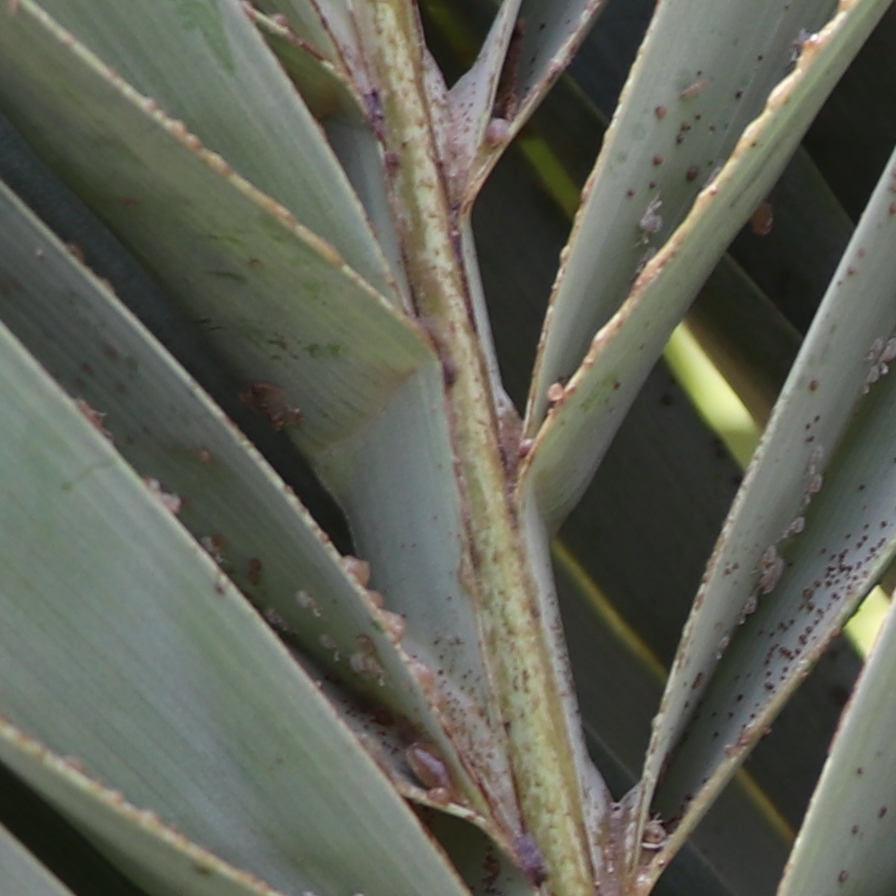
Label: Dubas